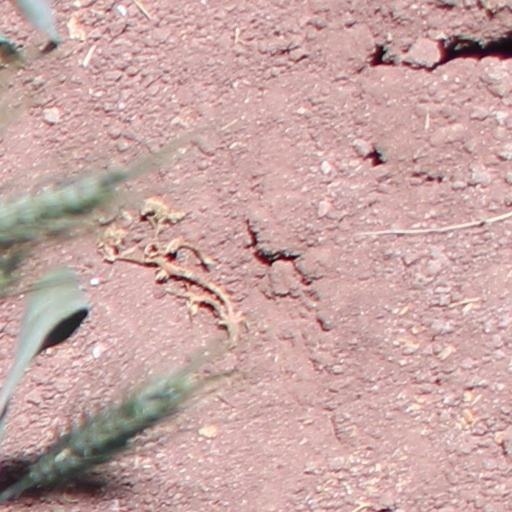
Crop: wheat